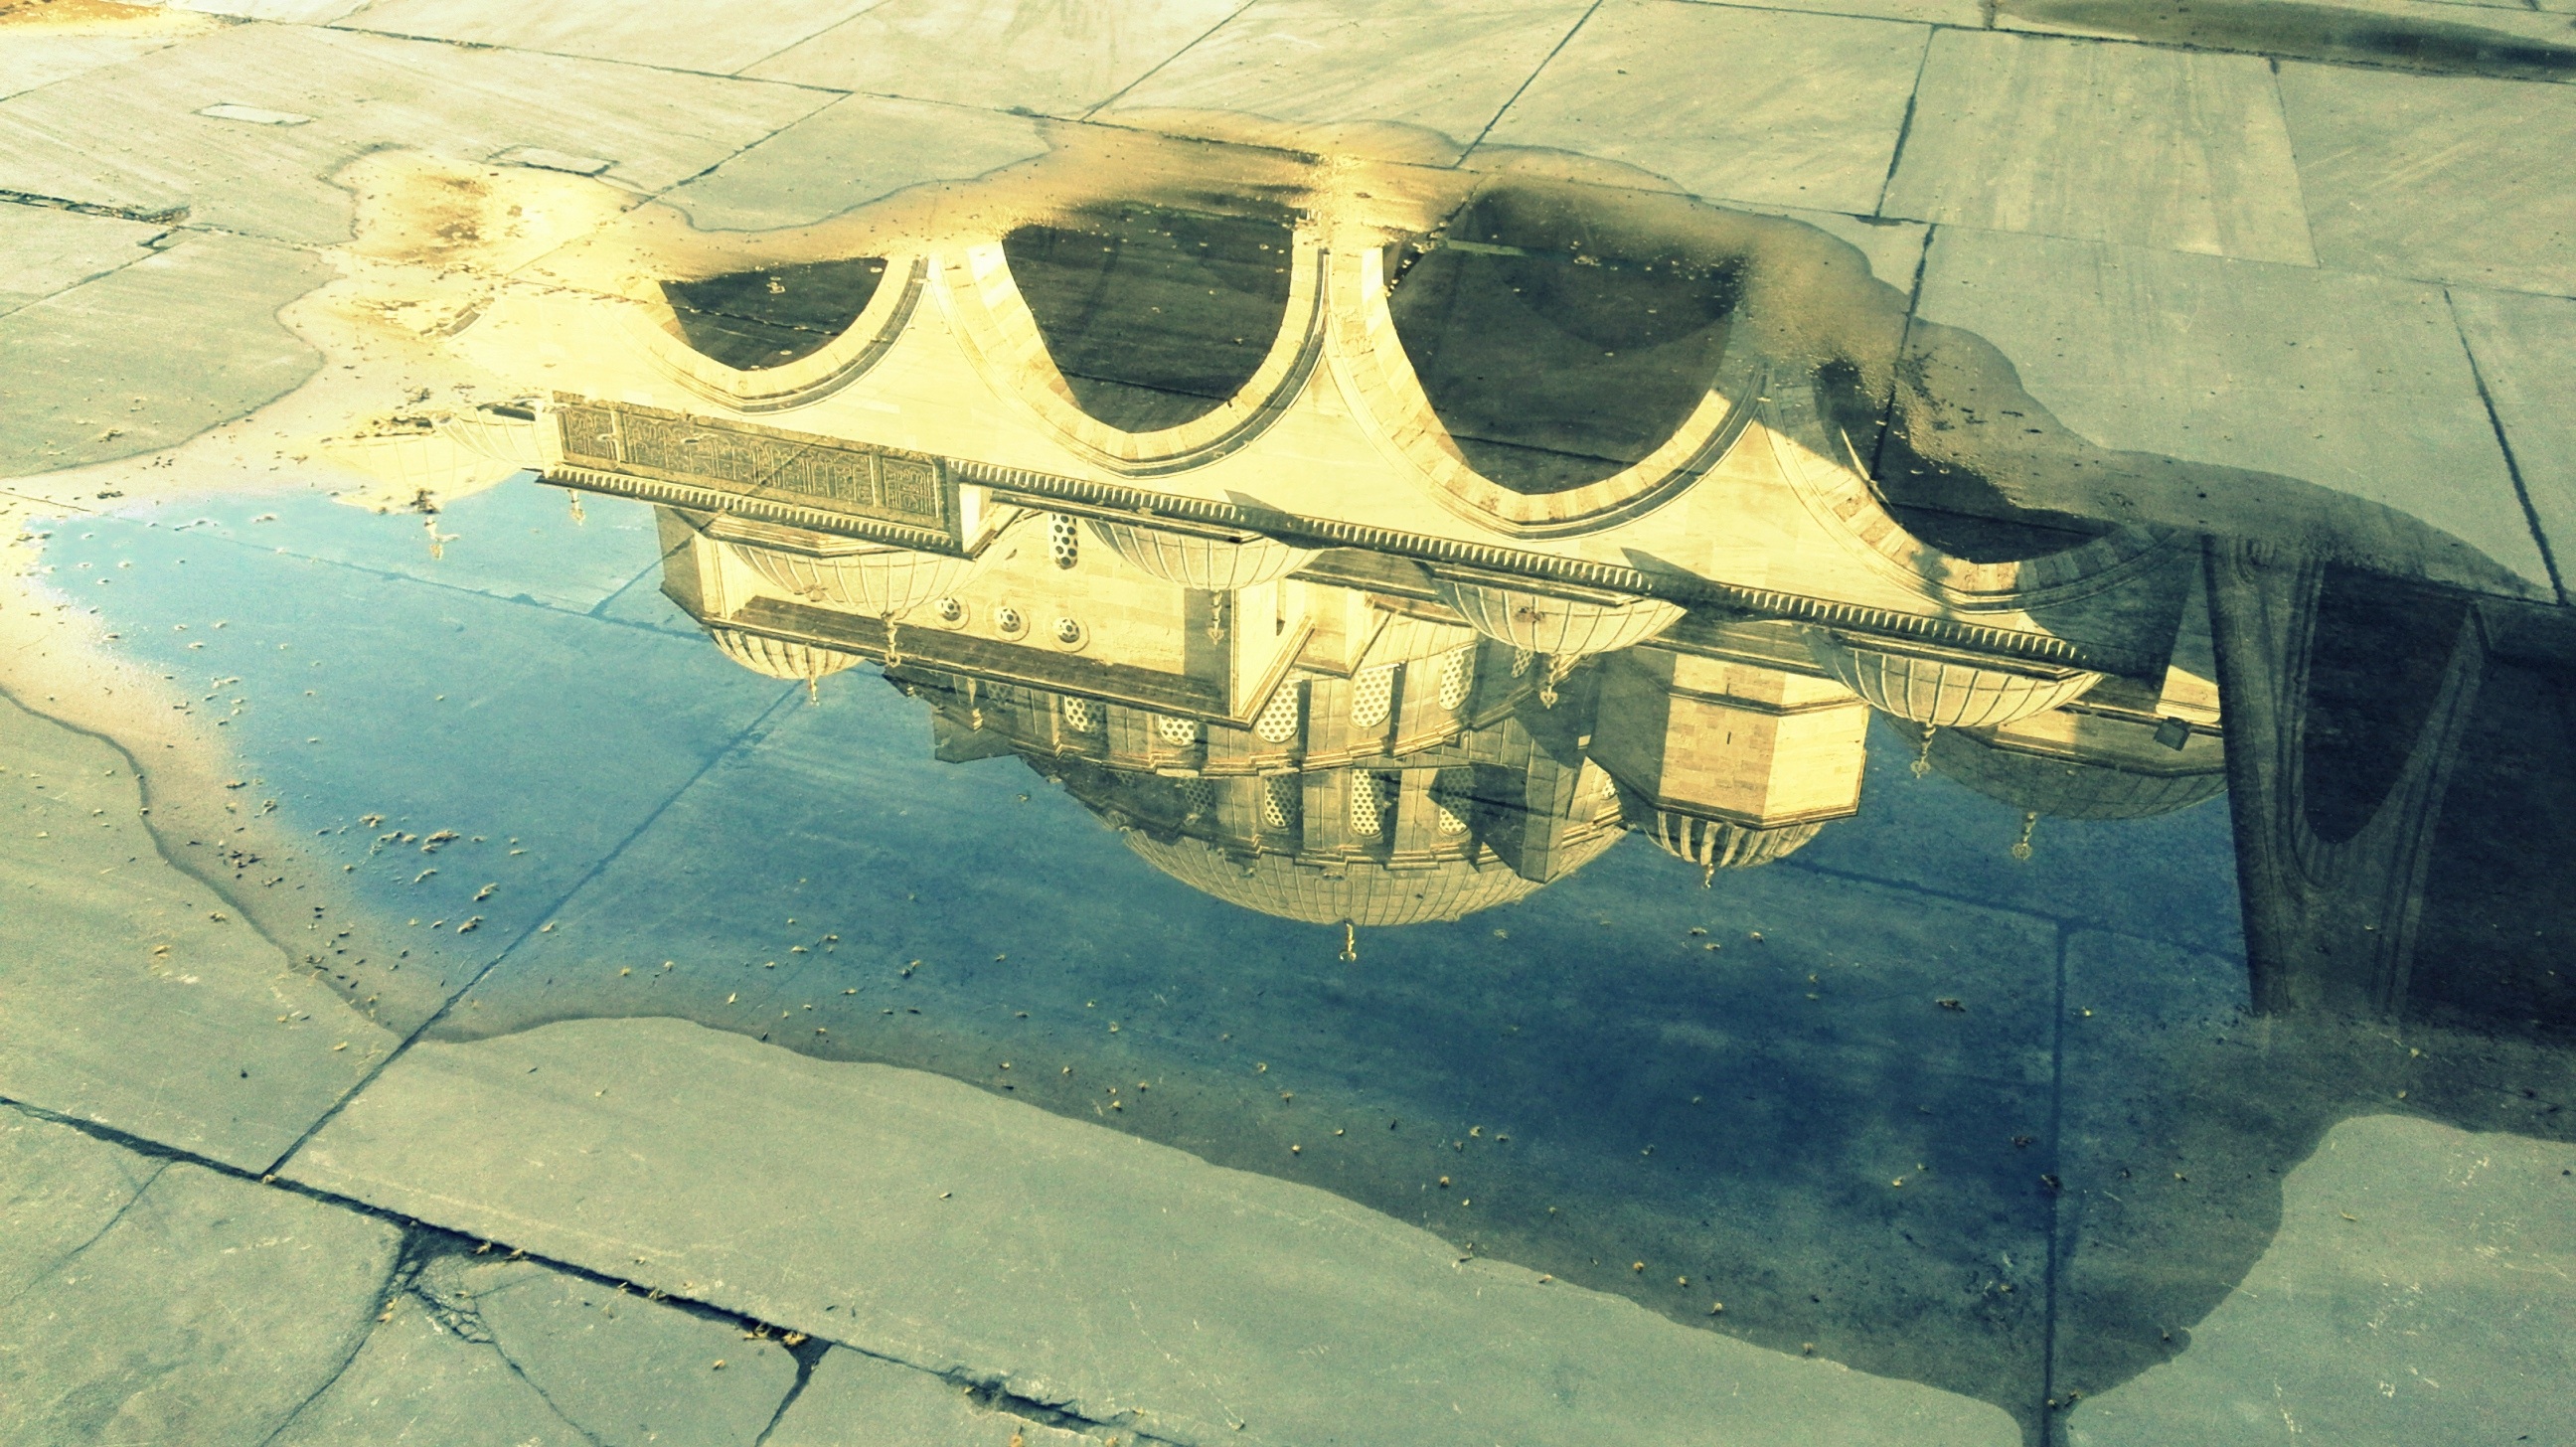
landscape, water, light, sky, road, white, night, airplane, aircraft, reflection, vehicle, aviation, flight, religion, blue, painting, long, art, faith, turkey, marine, istanbul, beautiful, day, islam, detail, dome, waters, emotion, technical, screenshot, minaret, cami, natural turkey, in the water, the composition, the mirror, aerial photography, the minarets, atmosphere of earth